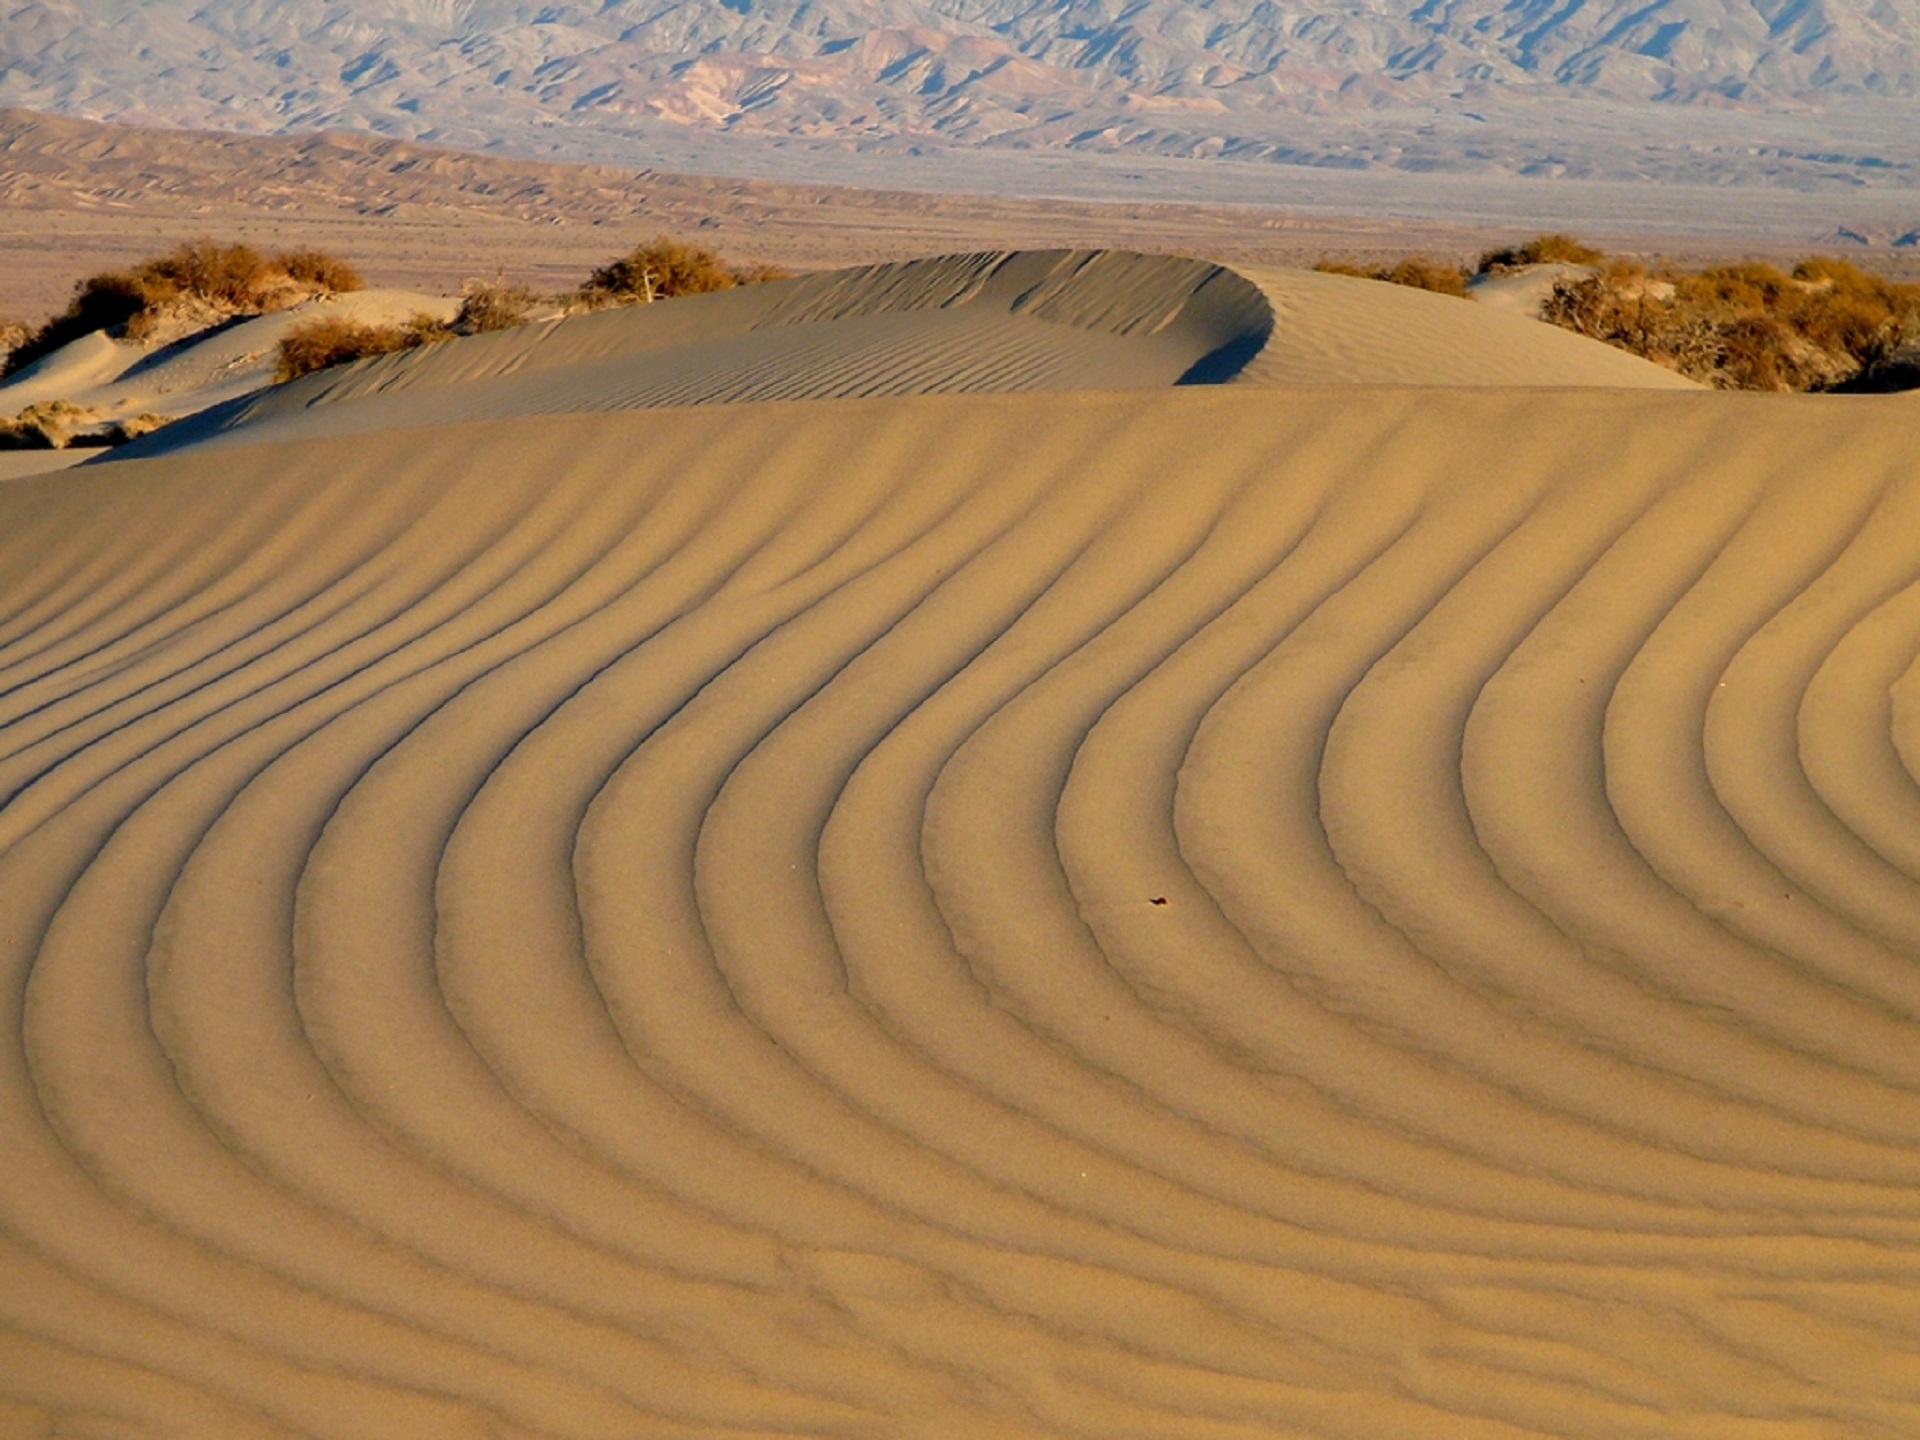
landscape, sand, field, desert, dune, wind, dry, natural, park, outdoors, dunes, national, shadows, ripples, hot, habitat, ecosystem, sahara, wadi, death valley, landform, erg, natural environment, geographical feature, aeolian landform